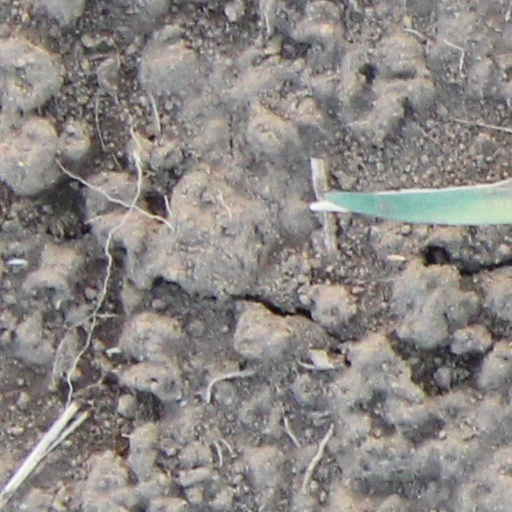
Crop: wheat